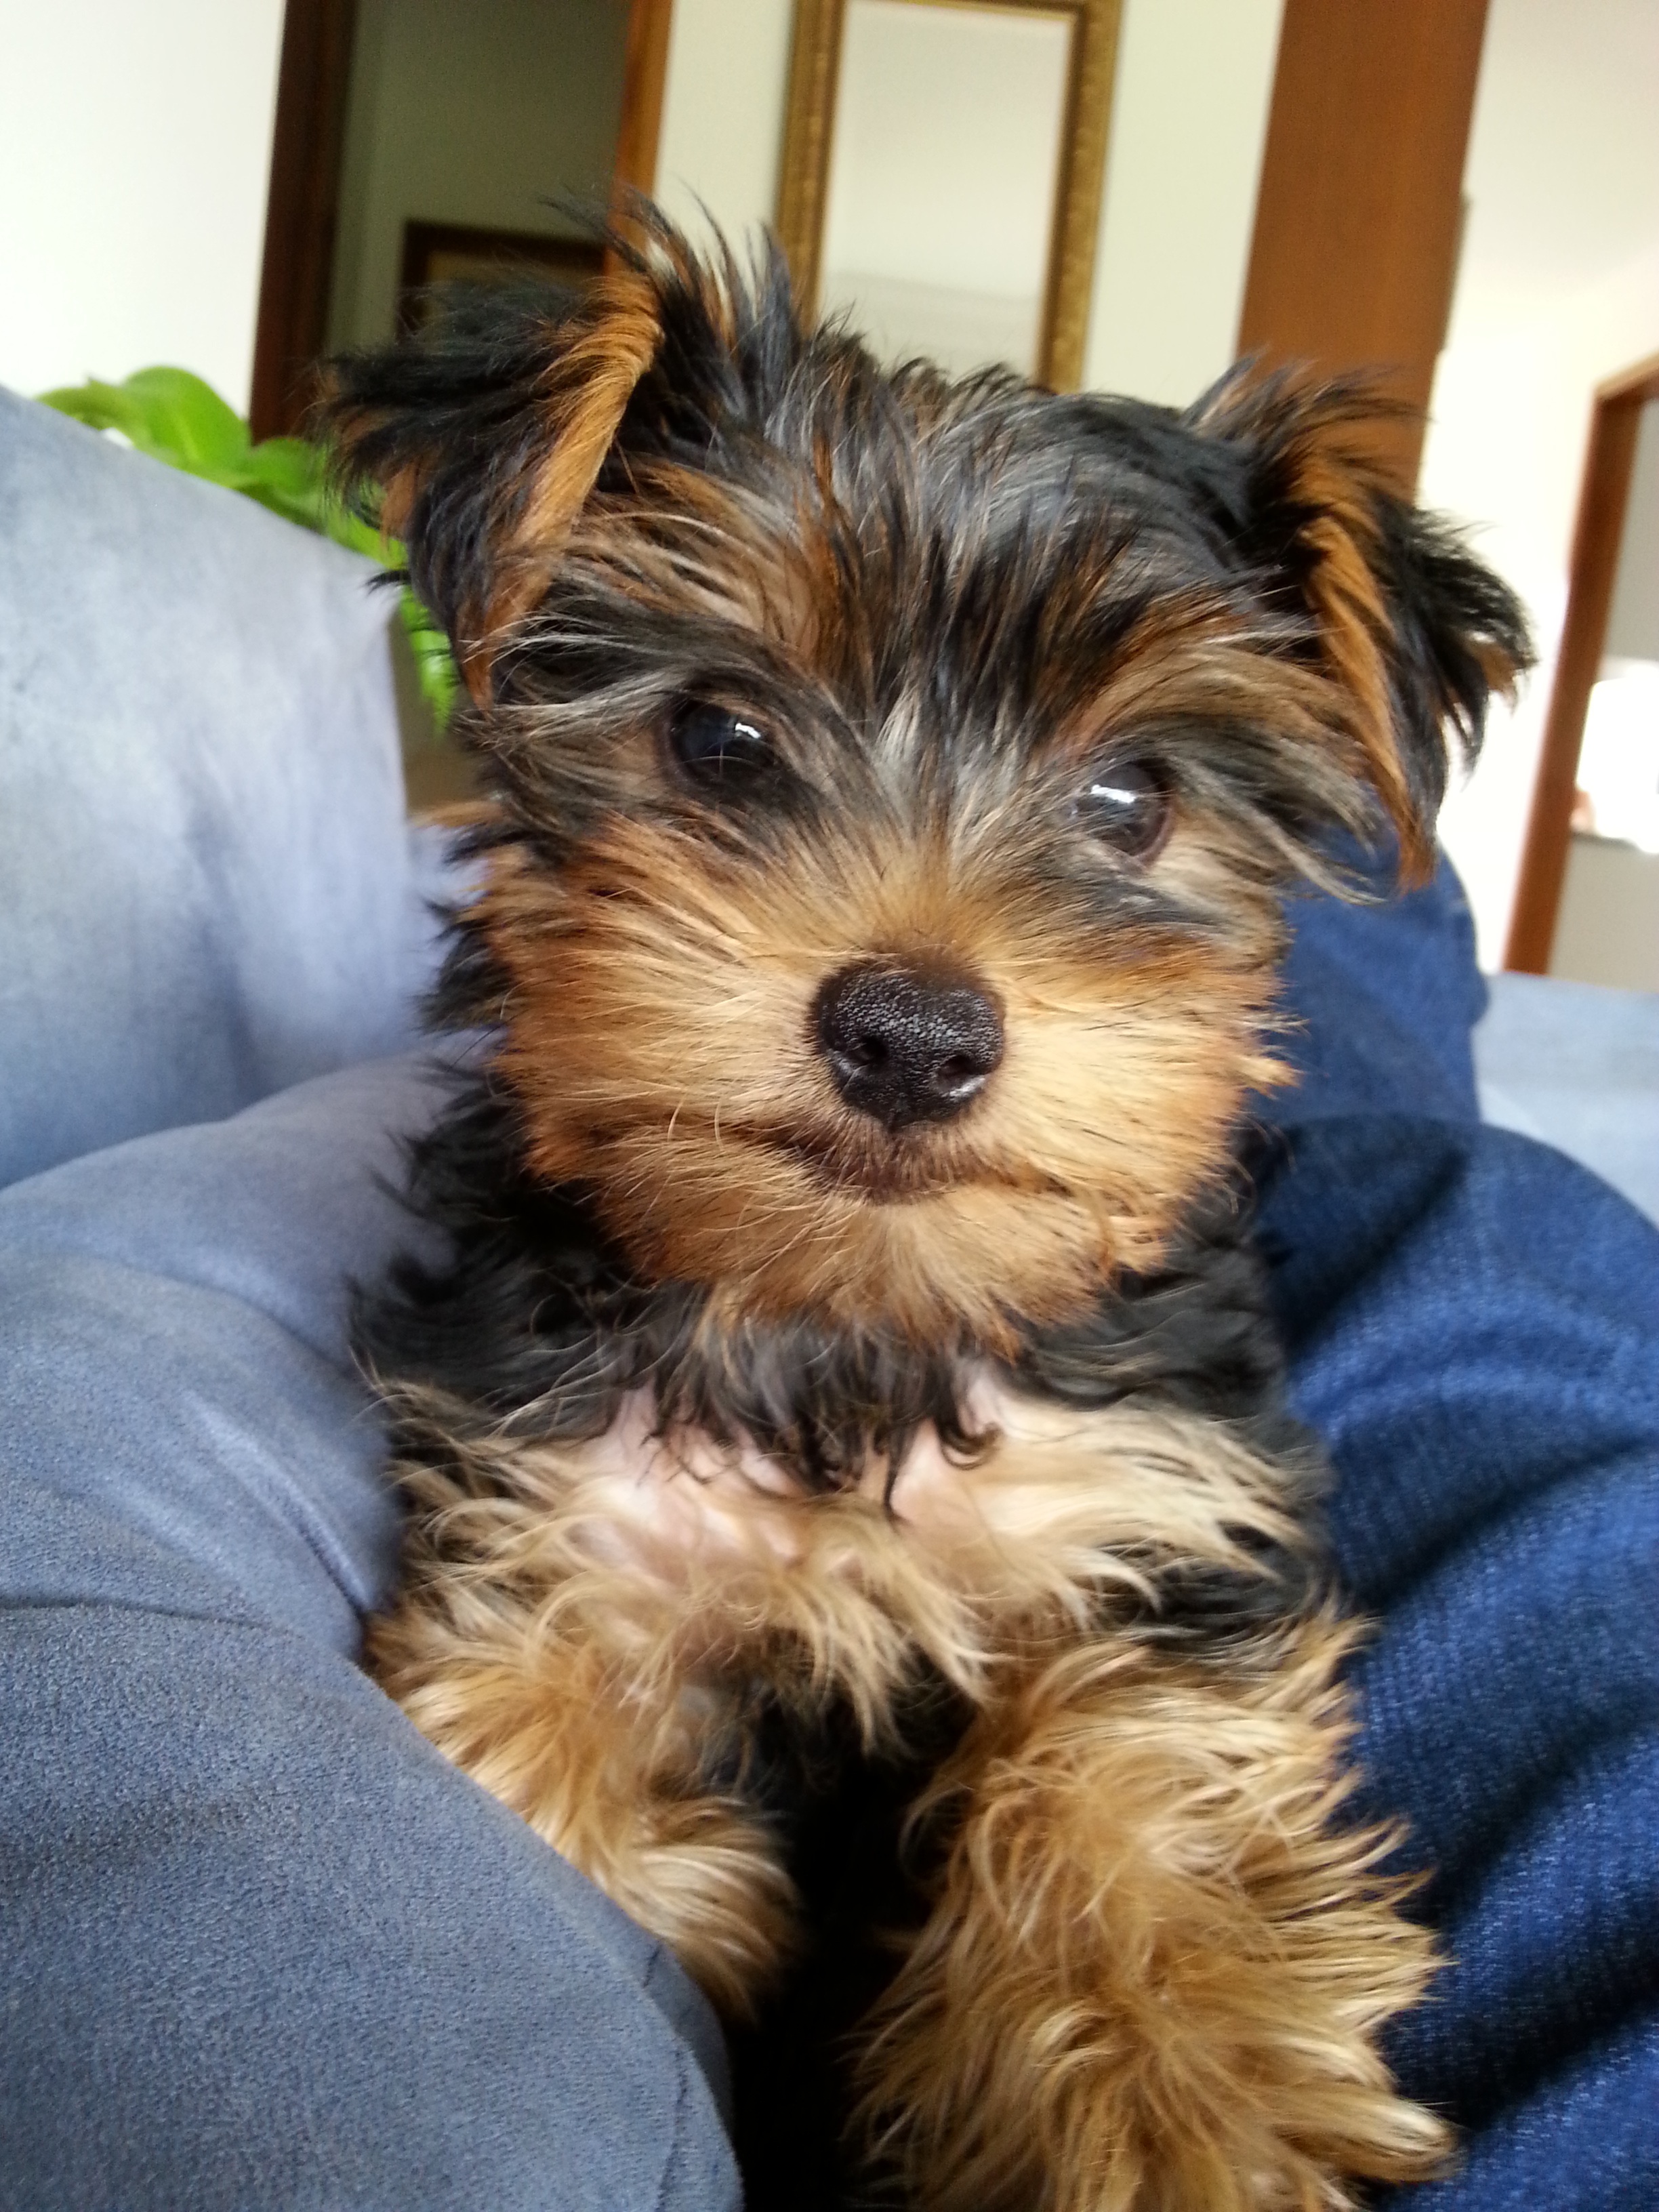
chair, dog, mammal, blue, hairy, yorkie, vertebrate, dog breed, terrier, yorkshire terrier, cairn terrier, australian silky terrier, dog like mammal, carnivoran, australian terrier, schnoodle, morkie, biewer terrier, norwich terrier, norfolk terrier